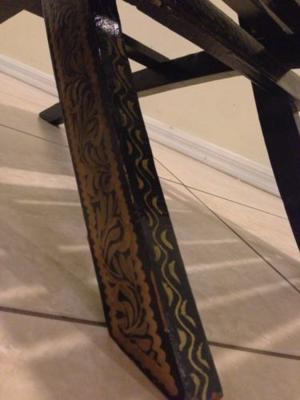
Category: chair